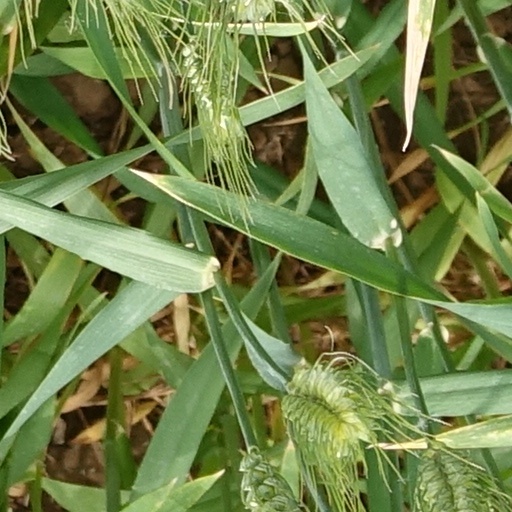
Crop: wheat